Celtic art

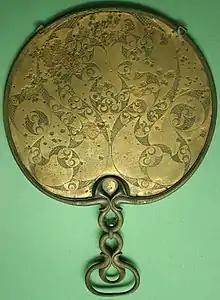
The reverse side of the British Desborough Mirror, 50 BC – 50 AD, showing the spiral and trumpet decorative theme of the late "Insular" La Tène style

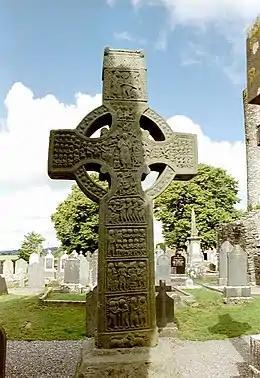
Muiredach's High Cross, Ireland, early 10th century

Celtic art is associated with the peoples known as Celts; those who spoke the Celtic languages in Europe from pre-history through to the modern period, as well as the art of ancient peoples whose language is uncertain, but have cultural and stylistic similarities with speakers of Celtic languages.